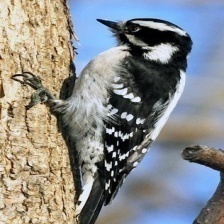
Species: DOWNY WOODPECKER
Scientific name: PICOIDES PUBESCENS